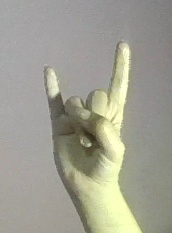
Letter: la